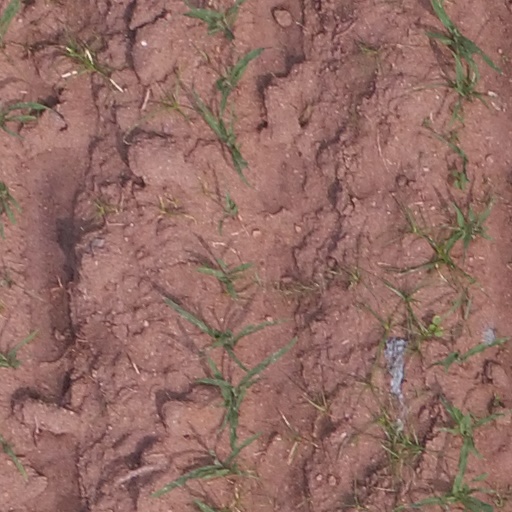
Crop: maize; corn